The Mighty and the Almighty

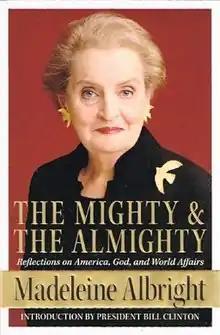
First edition

The Mighty and the Almighty: Reflections on America, God, and World Affairs is a 2006 memoir written by Madeleine Albright, former United States Secretary of State.